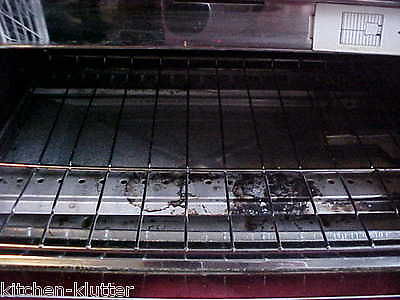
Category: toaster